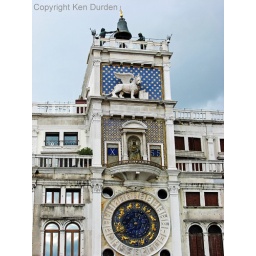
The clock tower in St. Mark's Square in Venice..